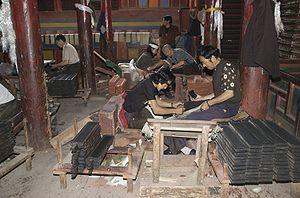
L'imprimerie de Dergué ou Dergé Parkhang est une des trois plus importantes imprimeries tibétaines, située dans le bourg de Dergué, xian de Dêgê de la préfecture autonome tibétaine de Garzê, province du Sichuan, en République populaire de Chine, dans la région historique tibétaine du Kham. Elle a été fondée en 1729 par le 5ᵉ roi et 12ᵉ tusi de Dergué, Tenpa Tsering.